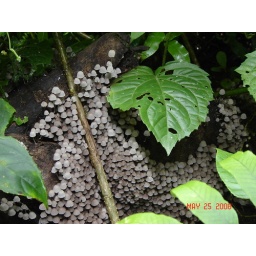
Forest of miniature mushrooms in the Monteverde cloud forest